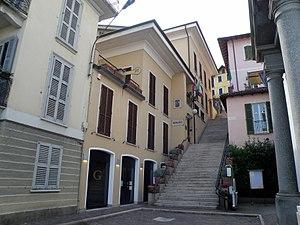
Belgirate (VB). Il municipio (a sinistra). A destra, colonne della chiesa parrochiale.